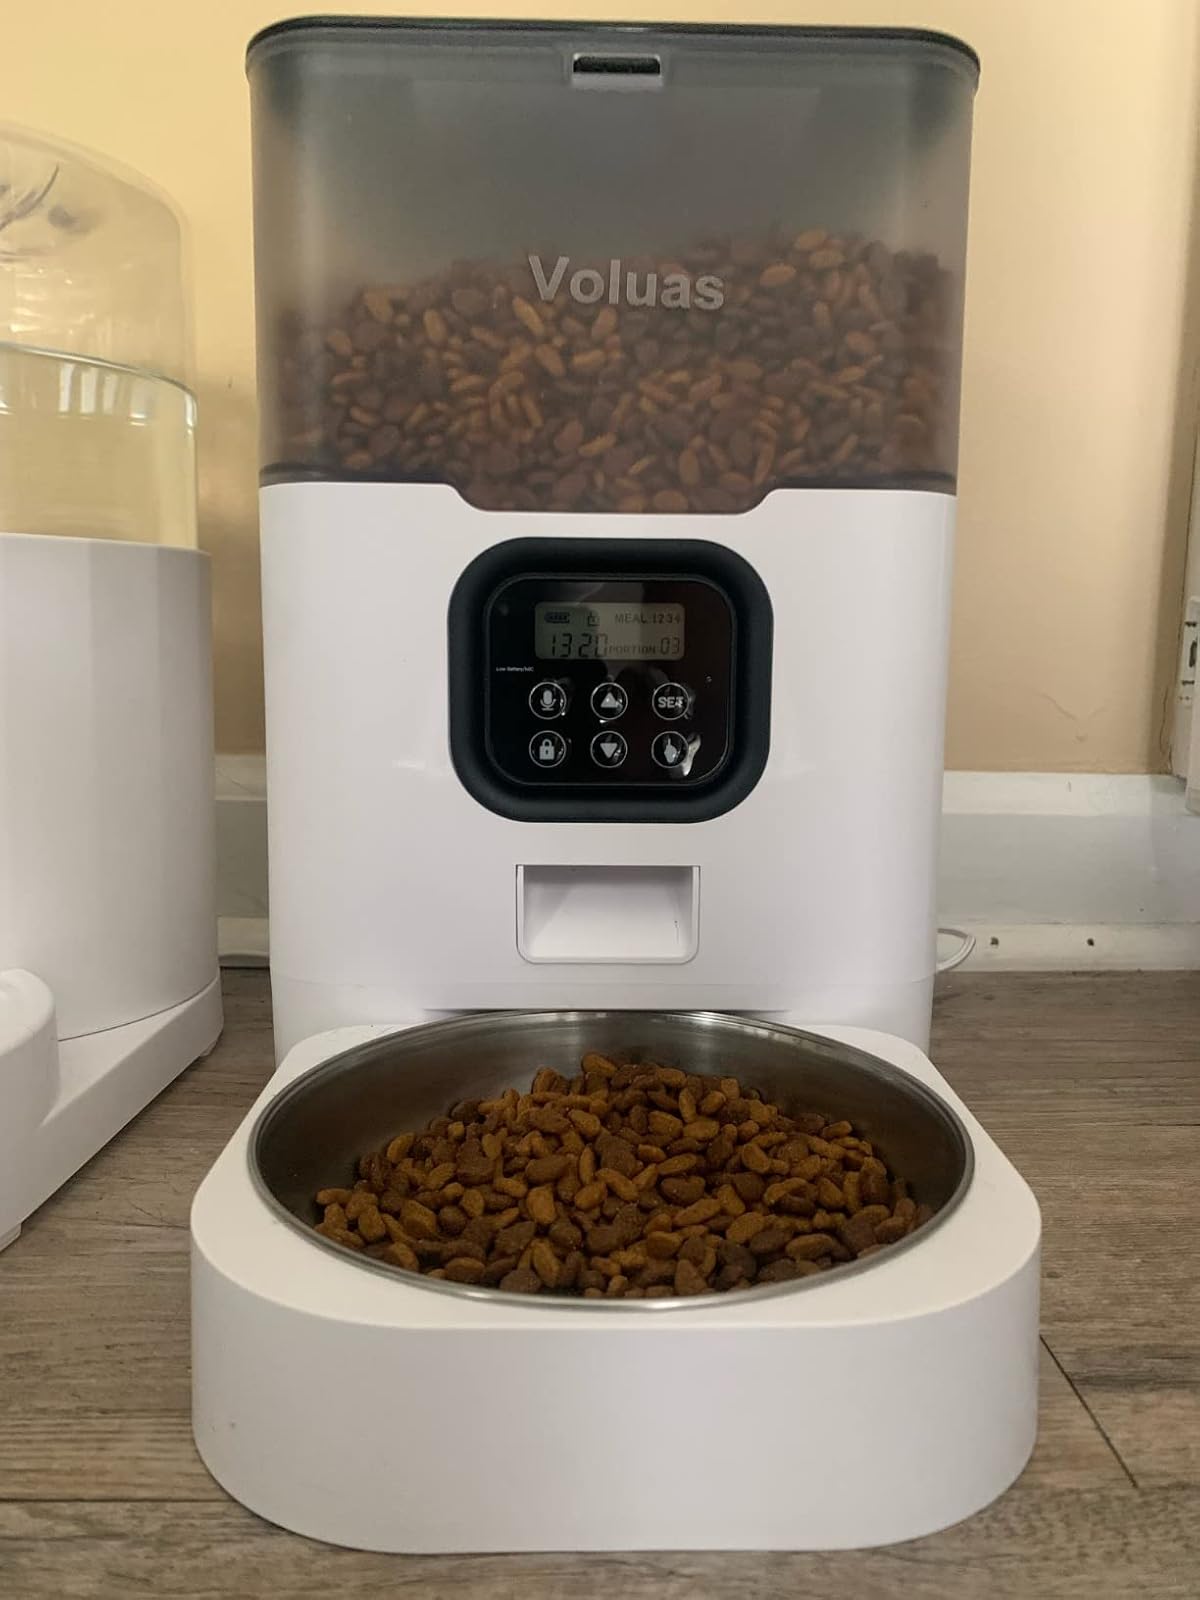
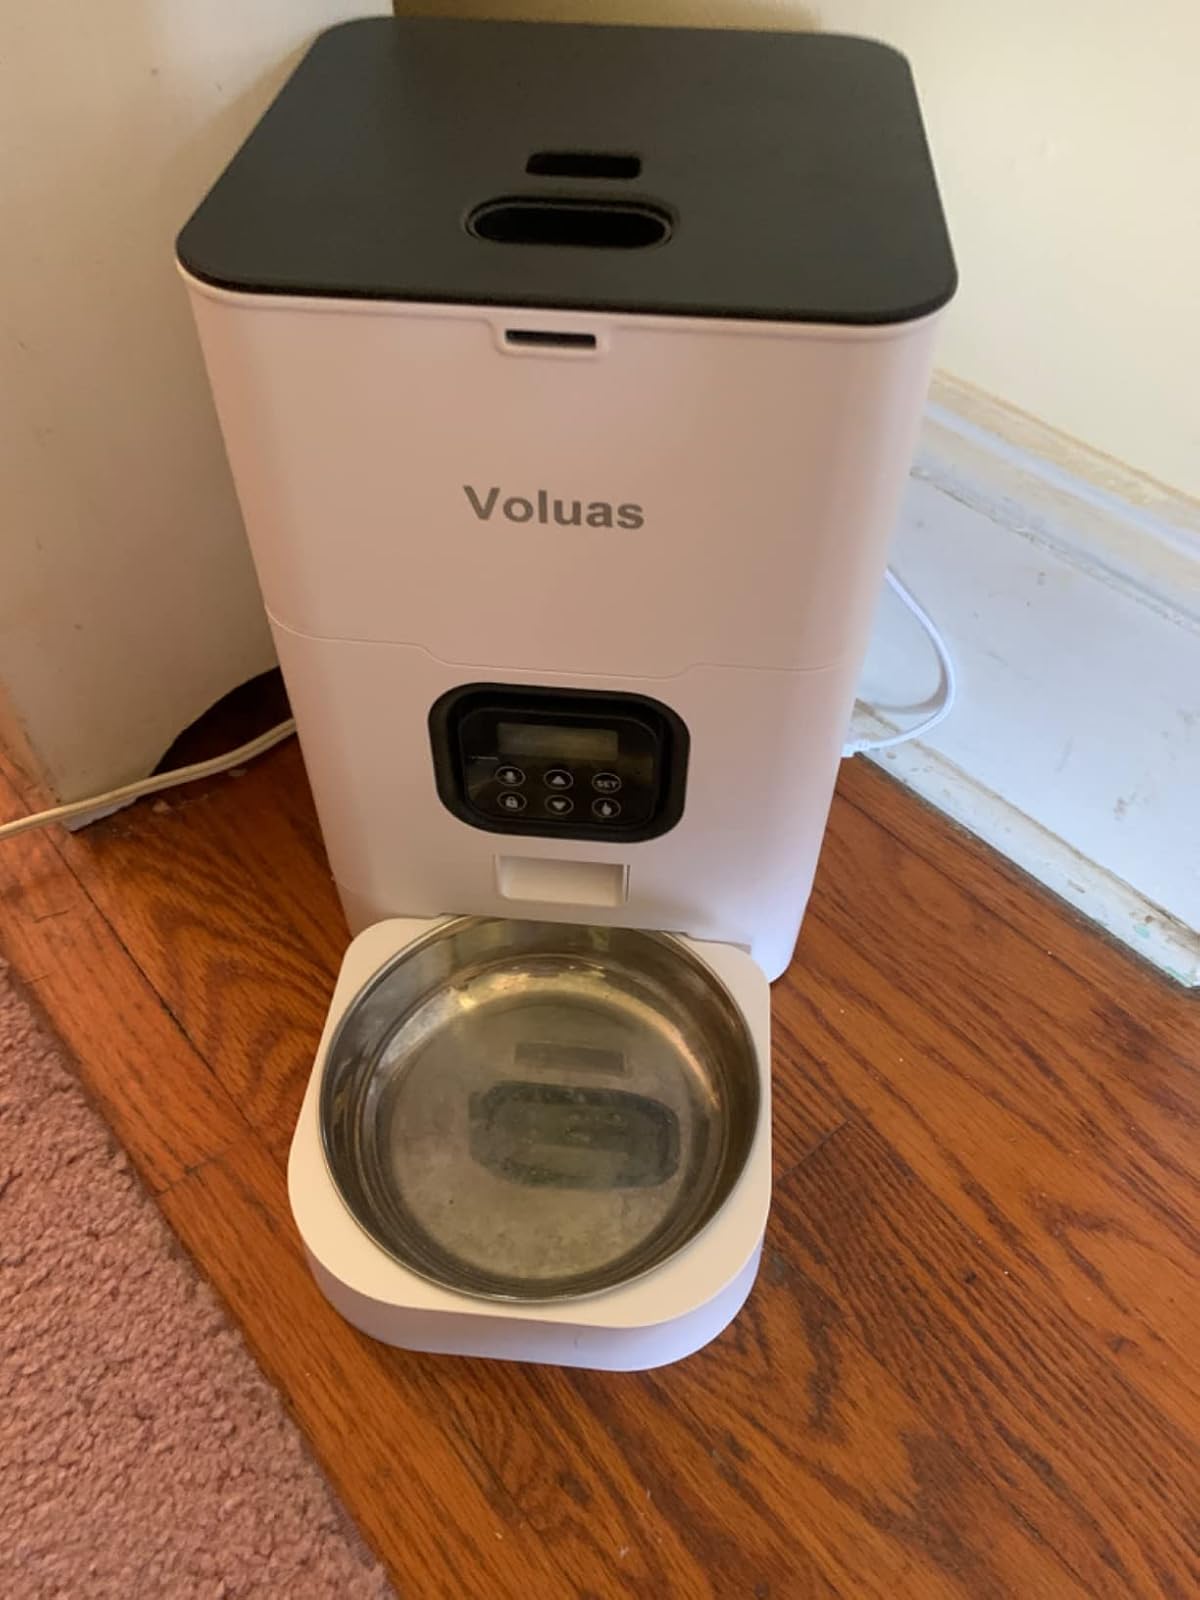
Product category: items_feeder
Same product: no